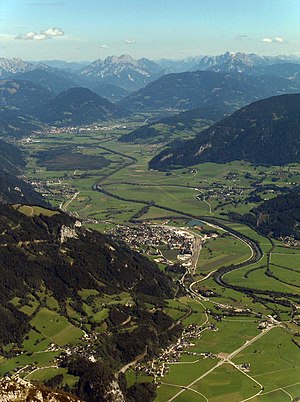
Enns (flod)
Ennstal mellem Stainach og Liezen
Enns er en flod i Østrig og en af Donaus bifloder fra syd, med en længde på 254 km.